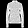
Label: Pullover